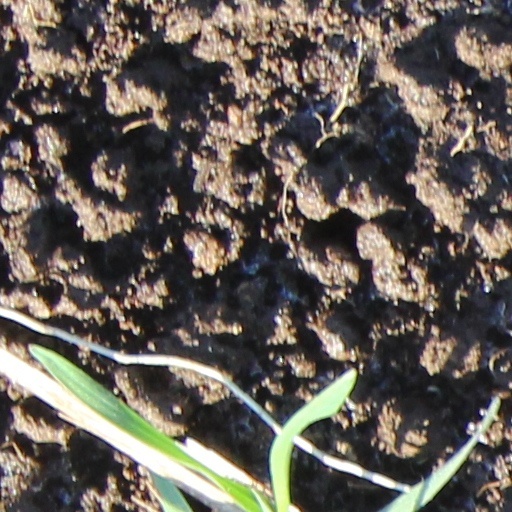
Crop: wheat